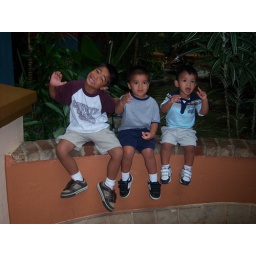
The boys near the fish pond at the Embassy Suites